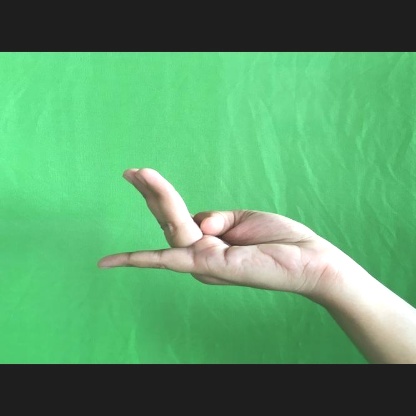
Mudra: Chaturam